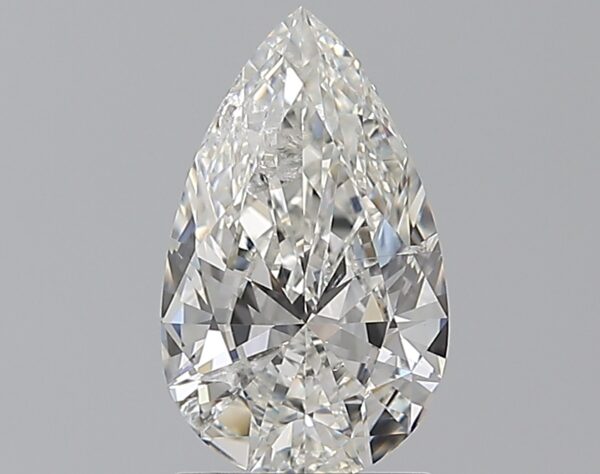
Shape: pear
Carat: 1.7
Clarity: SI2
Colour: G
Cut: VG
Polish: EX
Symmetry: EX
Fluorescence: F
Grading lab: GIA
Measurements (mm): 11.02 x 6.65 x 3.84